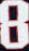
Number: 8